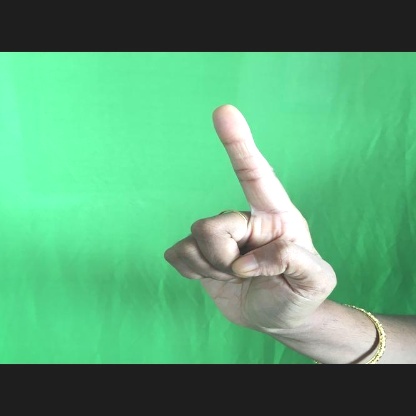
Mudra: Suchi